KHR Arkitekter

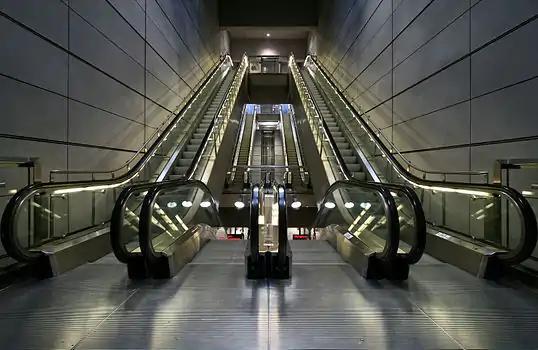
Escalators at Amagerbro Station of the Copenhagen Metro

Among the company's projects are Sct. Hans New Forensic Psychiatry (2021), Østerport 2 office building (2021), Copenhagen Airport (several terminals), Rødovre Centrum (1966), Hvidovre Hospital (1968), University of Southern Denmark (1970), Bahrain National Museum (1987), the Danish pavilion at Expo 92 (1992), Fonnesbæk Church (1992), Frederiskberg Centret (1996), Copenhagen Metro stations (1996), Billund Airport (1997), Bang & Olufsen head office (1998), Stockholm-Arlanda Airport (1999), University of Copenhagen Faculty of Humanities (2000), Forum Horsens (2002), St. Olavs University Hospital (2002), KMD head office (2002), Fiberline (2004), Haukeland University Hospital (2006), Biocenter (2007), Hillerød Town Hall (2008), Church of the Holy Cross (2008), Campus Rådmandsmarken of the Metropolitan University College (2008) and Hedorfs Kollegium (2009), Ørestad School and Library (2012), Amalie Skrams School and AdO Arena in Bergen (2014). Nyt SUND, Faculty of Health at the University of Southern Denmark in Odense (2023) and many more.